Kushinadahime

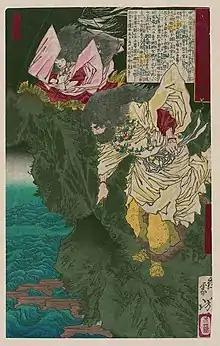
Susanoo and Kushinadahime, by Yoshitoshi

, also known as or Inadahime (稲田姫、いなだひめ) among other names, is a goddess ("kami") in Japanese mythology and the Shinto faith. According to these traditions, she is one of the wives of the god Susanoo, who rescued her from the monster Yamata no Orochi. As Susanoo's wife, she is a central deity of the Gion cult and worshipped at Yasaka Shrine.